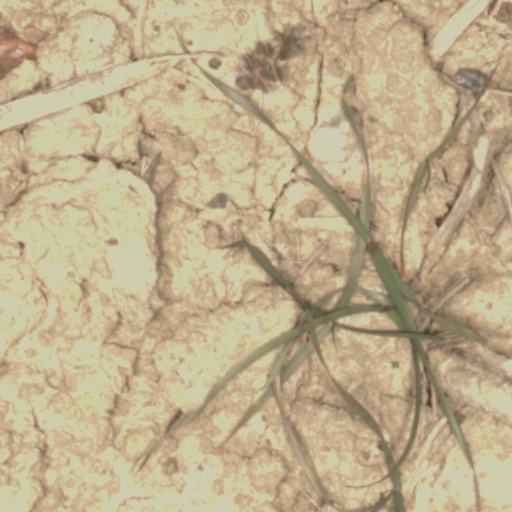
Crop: wheat